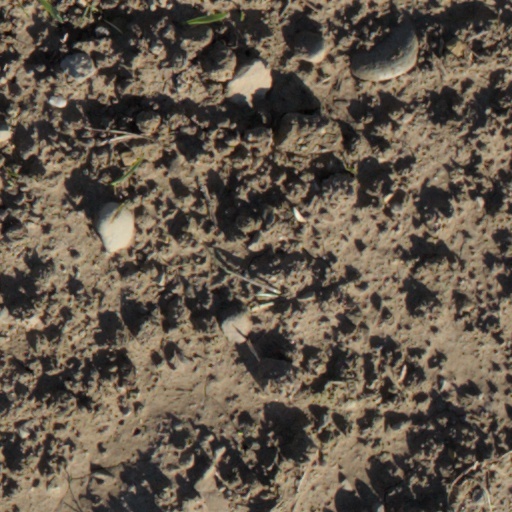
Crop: wheat